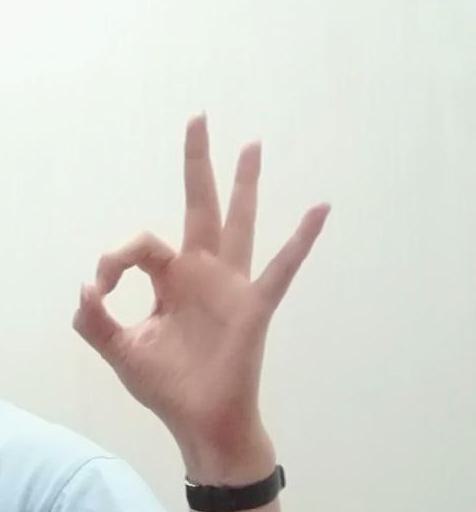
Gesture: ok